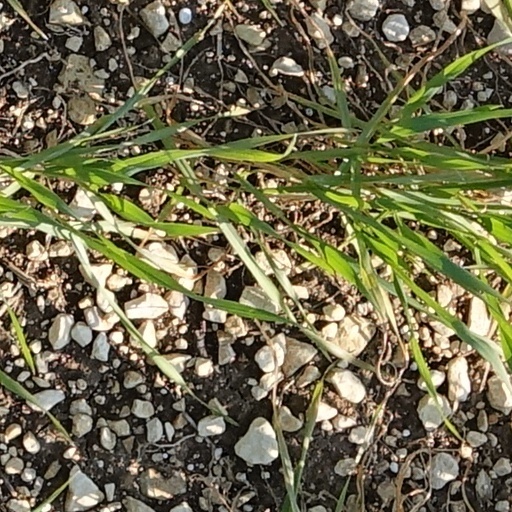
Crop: wheat